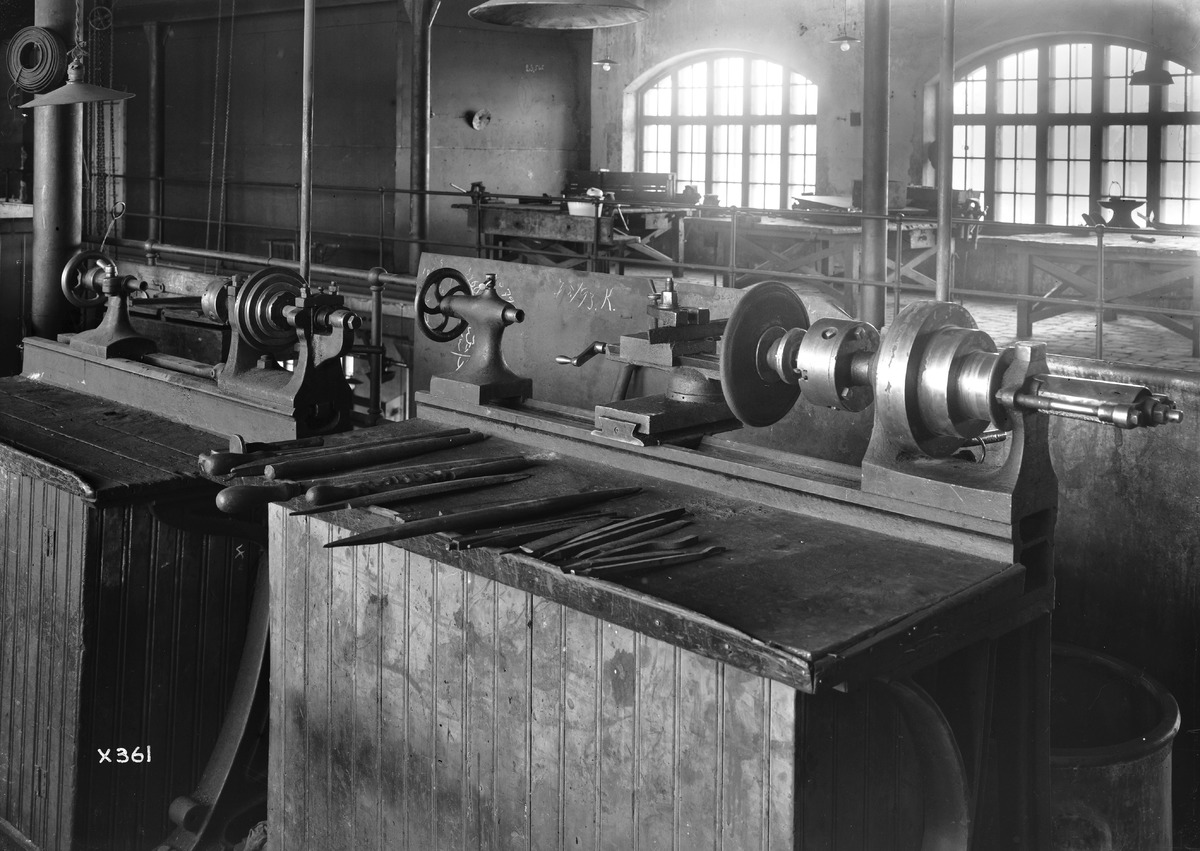
Veljekset Åström Oy:n konepaja
The workshop of Veljekset Åström Oy
sisällön kuvaus: Veljekset Åström Oy:n konepaja 24.2.1934. content description: The workshop of Veljekset Åström Oy on February 24, 1934.
Vuosi: 1934
Paikka: Suomi, Oulu, Suomi, Pohjois-Pohjanmaa, Oulu
Aiheet: Veljekset Åström Oy; sisäkuva; koneet; konepajat; laitteet; nahkateollisuus; tehtaat; machines; workshops; equipment; leather industry; factory